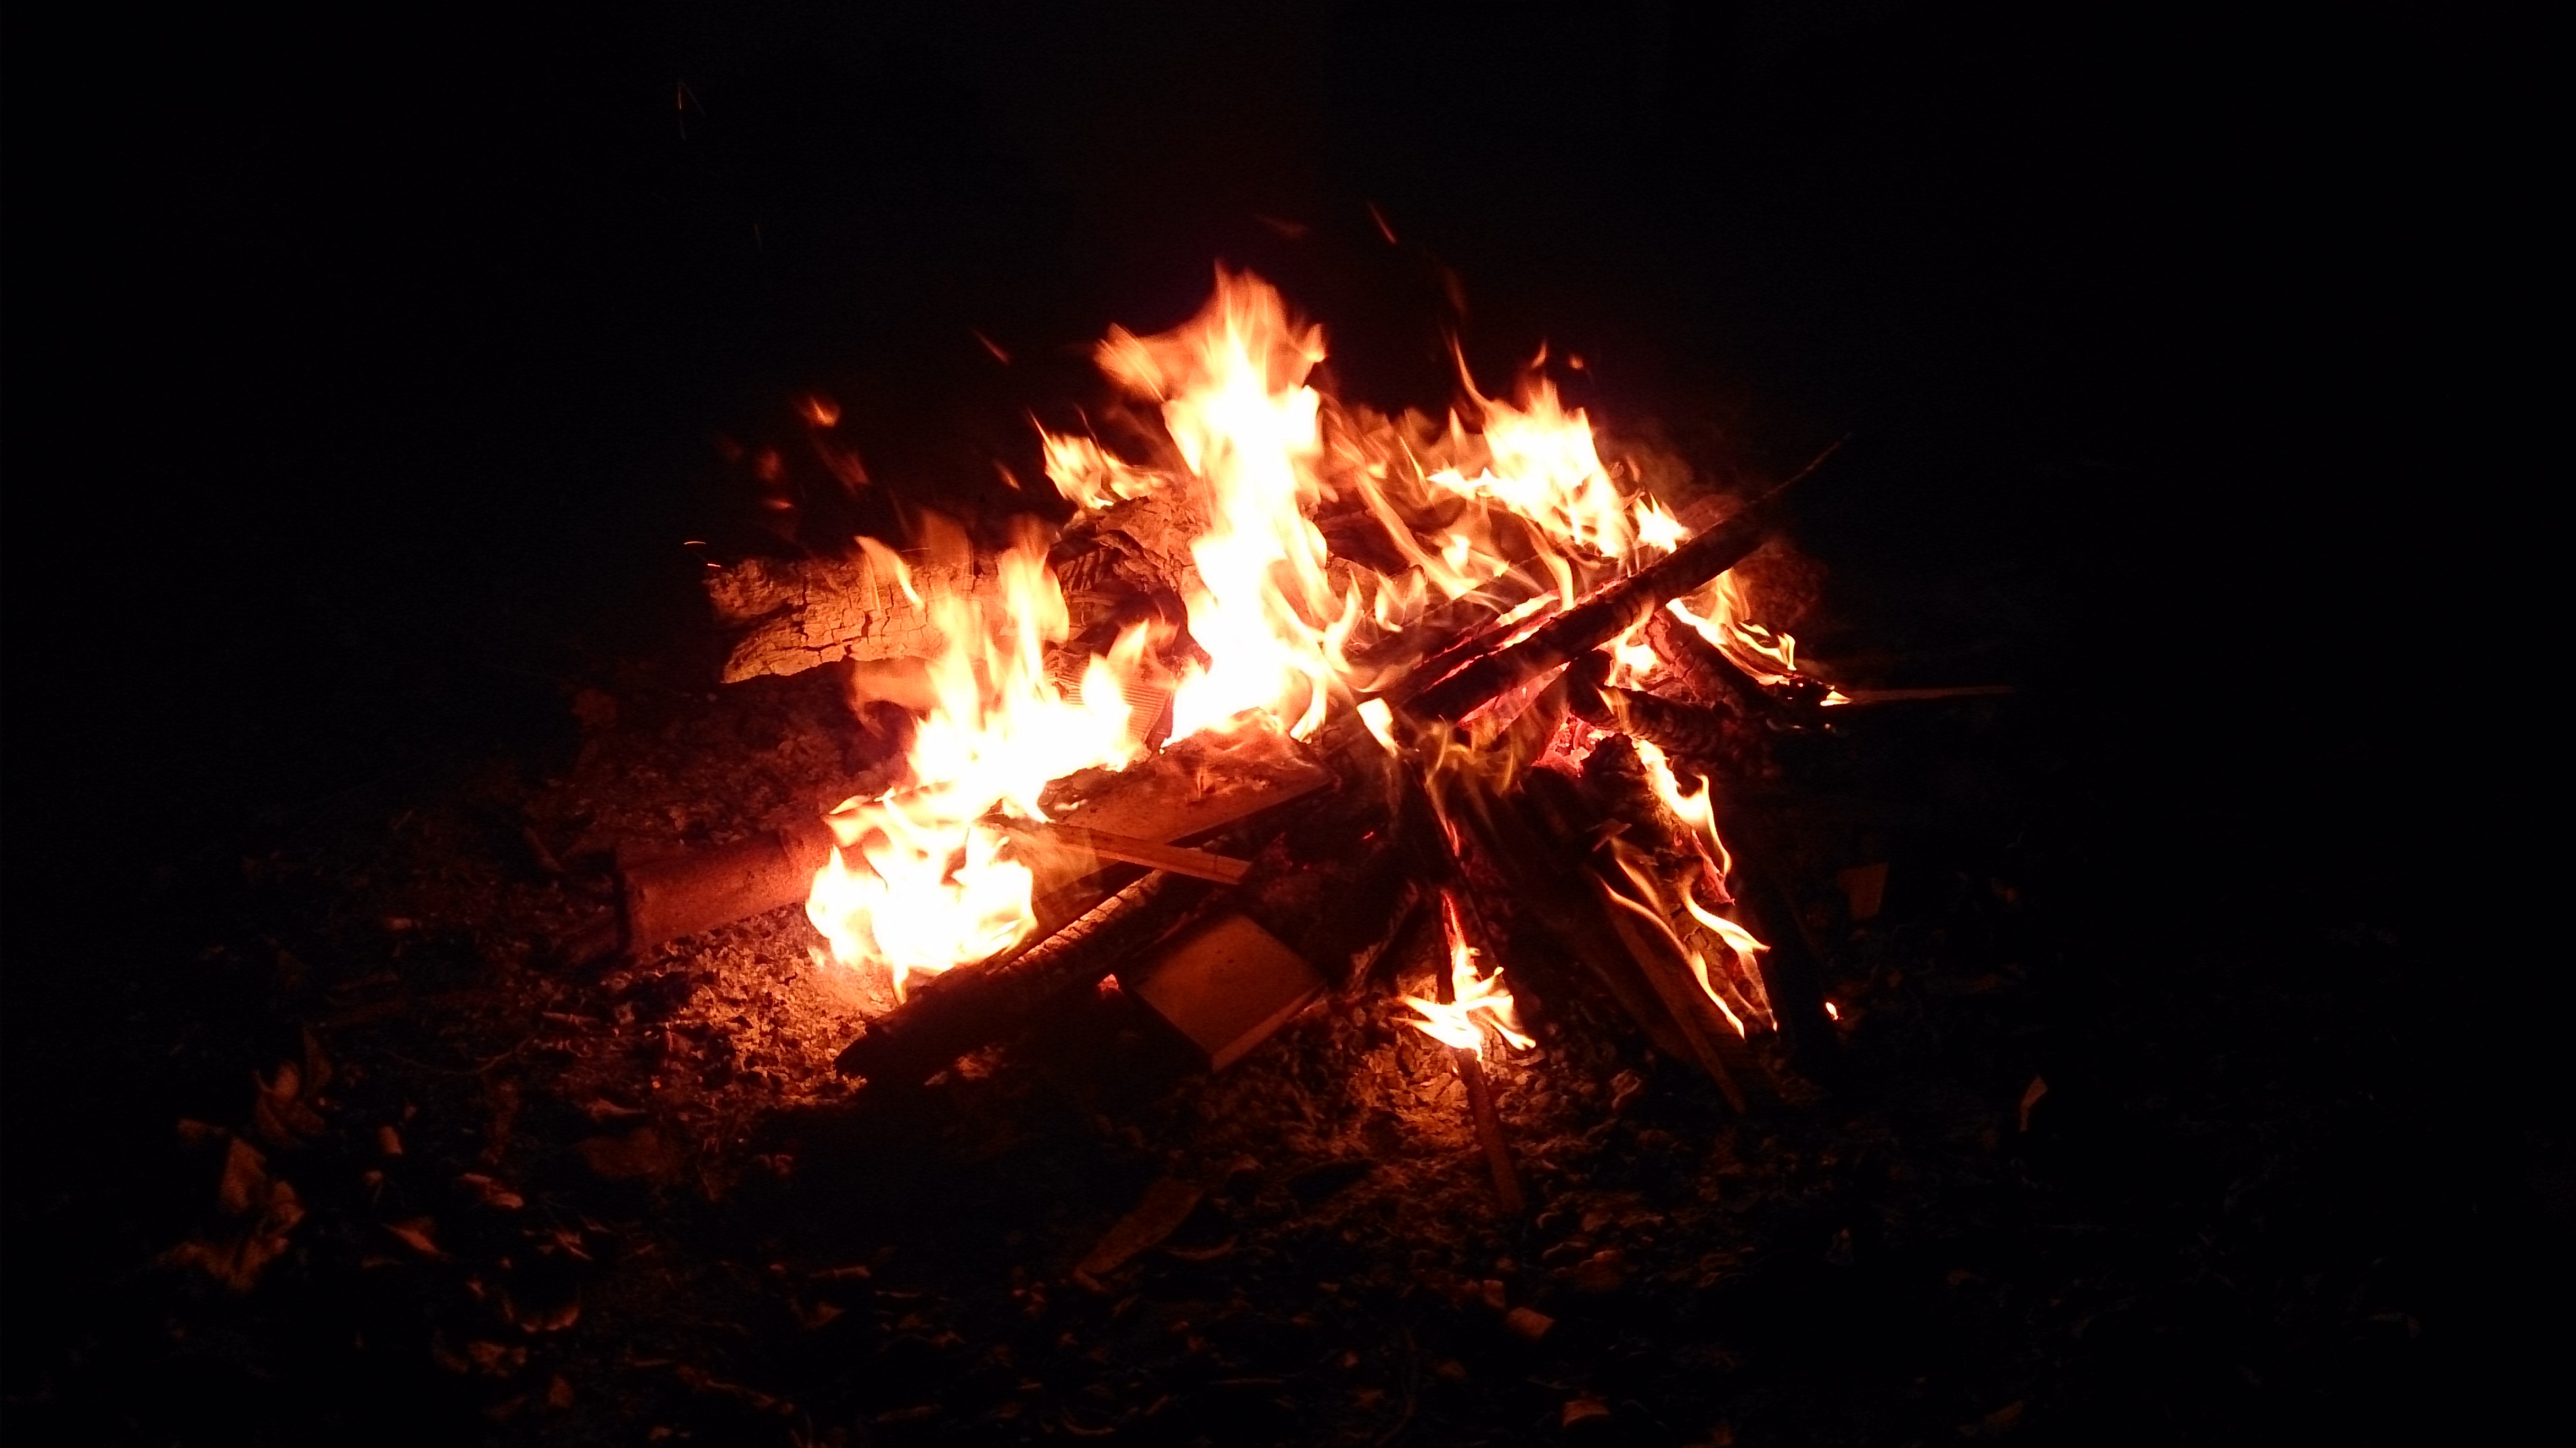
flame, fire, campfire, bonfire, font, festival, india, tradition, punjab, lohri